Christina School District

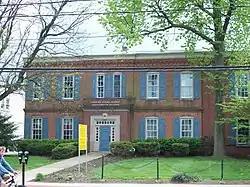
Old Newark Comprehensive School, the previous district administrative headquarters

The Christina School District is a Delaware public school district located primarily in the Newark area and a non-contiguous portion of Wilmington. The district office is located on the property of Glasgow High School in New Castle County, with Dr. Deirdra Joyner as the current superintendent.